Question: How many chimneys are visible?
Tambaya: Bututun hayaqi nawa ne a wurin?
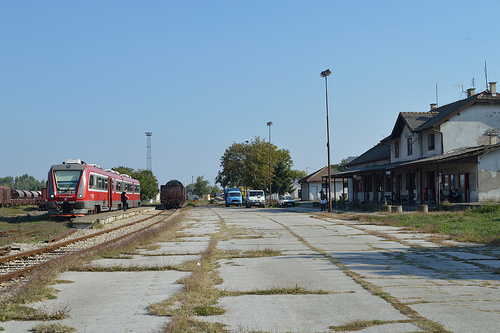
Answer: Three.
Amsa: Uku.